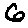
Label: 6